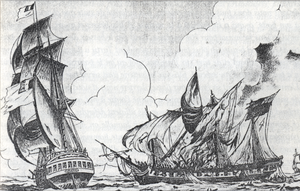
Le HMS Thames est une frégate de cinquième rang de classe Richmond portant 32 canons lancée en 1758 par la Royal Navy. Elle prend part à plusieurs conflits avant d'être capturée par les Français en 1793. Elle entre en service dans la marine française sous le nom de Tamise avant d'être recapturée en 1796. Elle reprend du service dans la marine britannique avant d'être démolie en 1803.